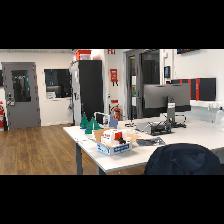
Label: NonHuman